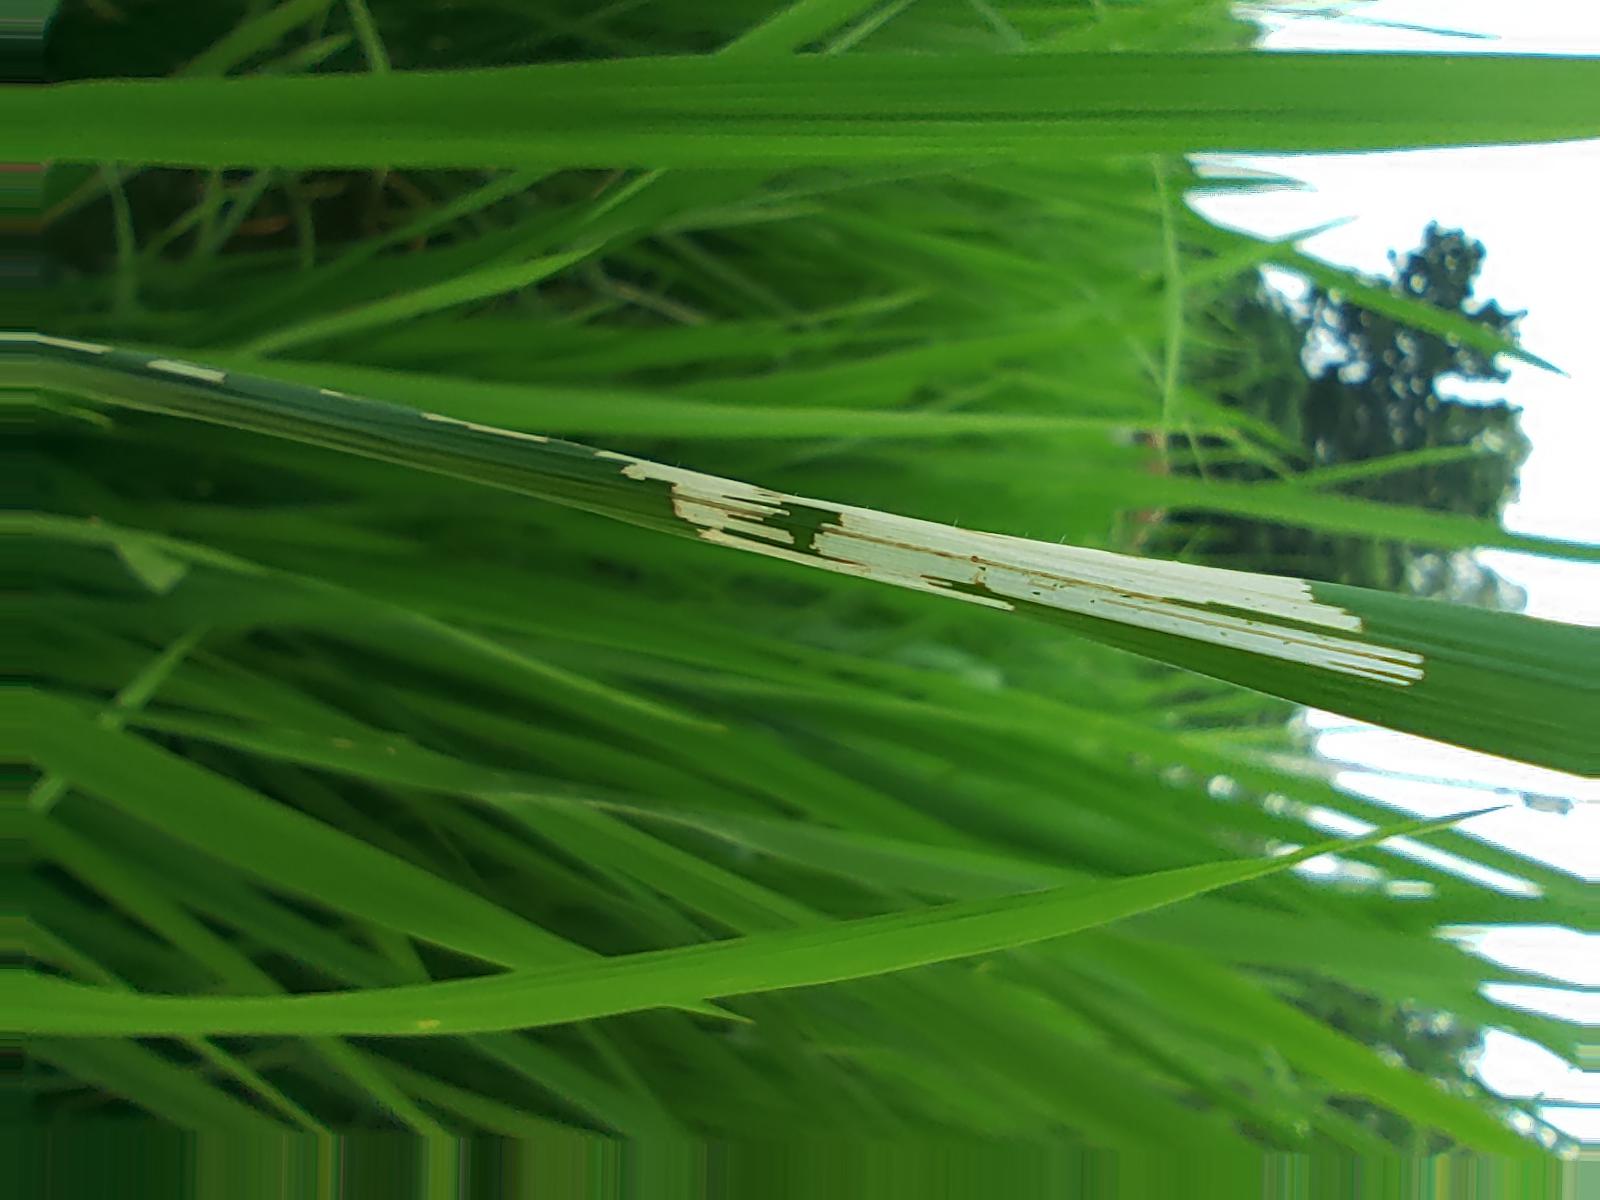
Nhãn: Sâu gai ( Hispa )